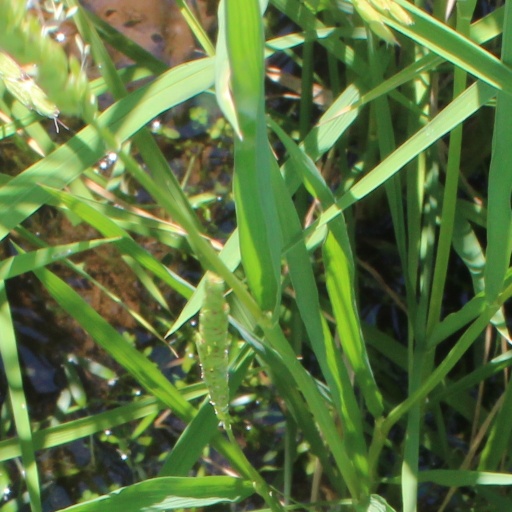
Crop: rice